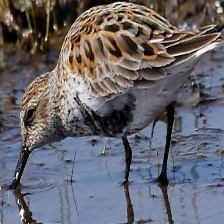
Species: DUNLIN
Scientific name: CALIDRIS ALPINA
ImageNet parent category: red-backed_sandpiper